Luigi Rizzi (linguist)

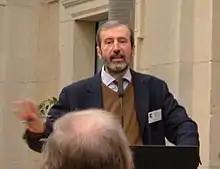
Rizzi in Berlin, 2005

Luigi Rizzi (born 3 June 1952 in Genoa) is an Italian linguist.